John Littleton and Kate Vogel

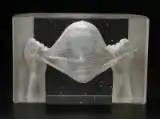
John Littleton/Kate Vogel This sculpture belongs to the artists' "Clarity Imprisoned" series of forms

Although Littleton had cast a gloved hand in glass in 1979, it was not until 1989 that he and Vogel began to explore glass casting in earnest. The large, work-worn hands of an artist friend inspired one of their early sculptures; initially cast in plaster, the hands and arms, as well as the faces, of family members and friends, children and adults, appeared in subsequent works. Their "Crystal" series includes blocks of colorless crystal glass, faceted to look like large pieces of rock crystal; in the center of the transparent forms frosty white hands (which are actually hand-shaped voids in the glass) hold small rock crystals aloft. The artists left these crystalline forms in favor of cast cubes of crystal that entrap three-dimensional faces and hands. The human forms soon broke free of the cube, appearing in the round with the fine details of skin texture, wrinkles and hair preserved from the original plaster casting. These works appeared in colorless and purple tinted glass. During the 1990s the glass, tinted blue, mimicked "water" from which colorless glass faces and hands seemed to arise. In the brochure for the a twenty-year retrospective of the artists' work, Joan Byrd wrote of the dichotomy between the continuing series of Bags and the cast sculptures. In the blown pieces